Jehovah's Witnesses' handling of child sexual abuse

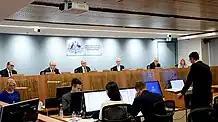
Case Study of Jehovah's Witnesses in Australia's Royal Commission into Institutional Responses to Child Sexual Abuse

The handling of child sexual abuse cases in Australia by Jehovah's Witnesses was examined by the Royal Commission into Institutional Responses to Child Sexual Abuse. The commission was established by the federal government in 2013 to investigate how institutions such as schools, churches, sports clubs and government organizations have responded to allegations and instances of child sexual abuse. Their "case studies showed that it was a common practice of religious institutions to adopt 'in-house' responses when dealing with allegations of child sexual abuse." In July and August 2015, it held a series of public hearings to present the accounts of two female sex abuse victims and also question seven elders and a circuit overseer associated with the congregations where the abuse took place. The commission also questioned two senior members of the Watch Tower Society Australian branch as well as Geoffrey Jackson, a member of the New York-based Governing Body.